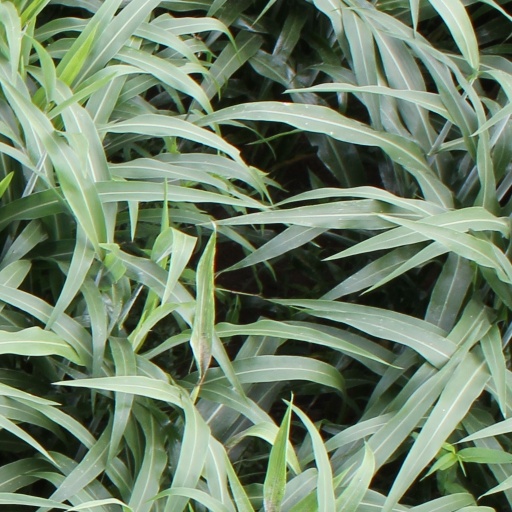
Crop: sorghum